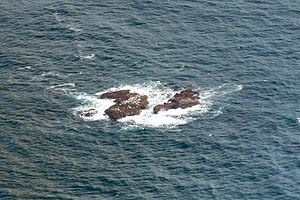
Kolbeinsey
Kolbeinsey i 2020
Kolbeinsey er en lille ø eller klippe af basalt, der i 2001 havde et areal på 90 m² beliggende 105 km nord for Island og 74 km nordvest for øen Grímsey. Øen er Islands nordligste punkt. Den er udsat for erosion fra havet og forventes at forsvinde i havet omkring 2020 i henhold til estimater baseret på tidligere erosion.